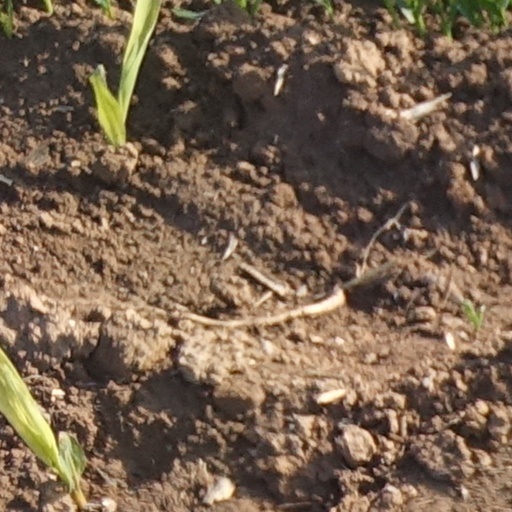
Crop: wheat